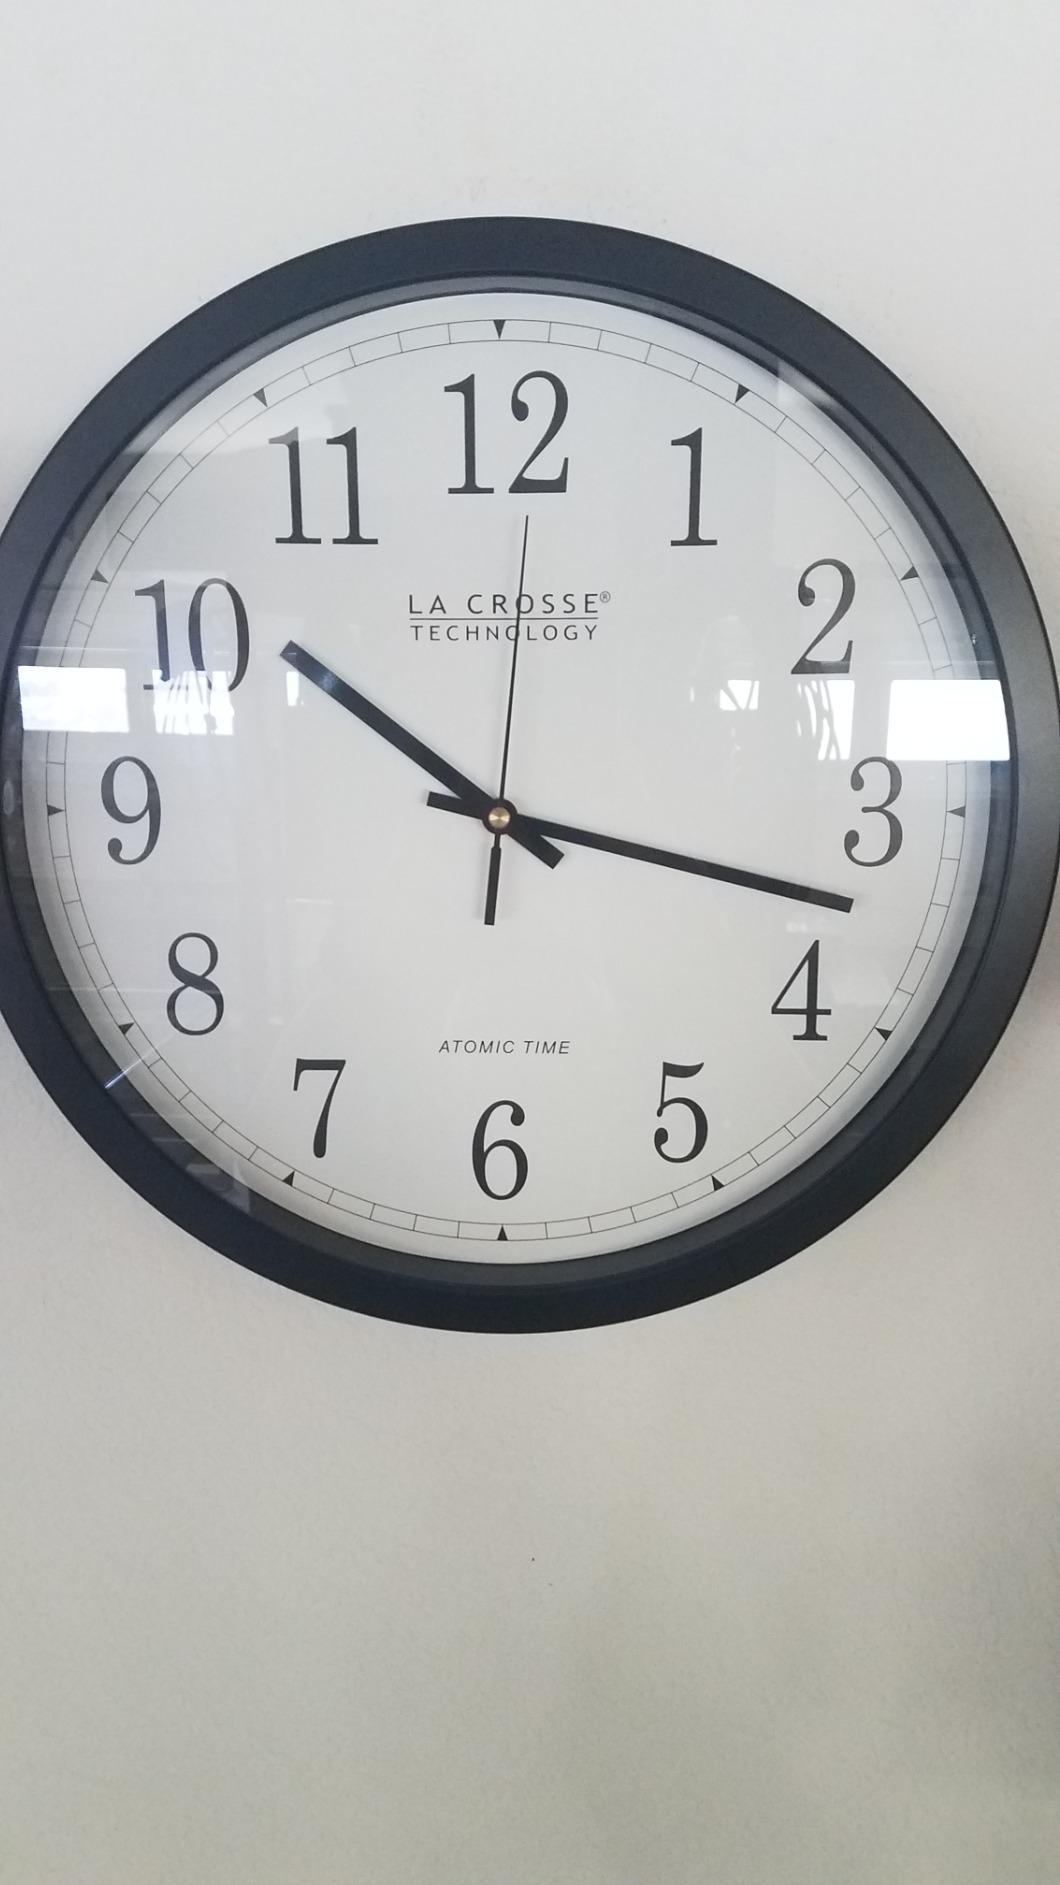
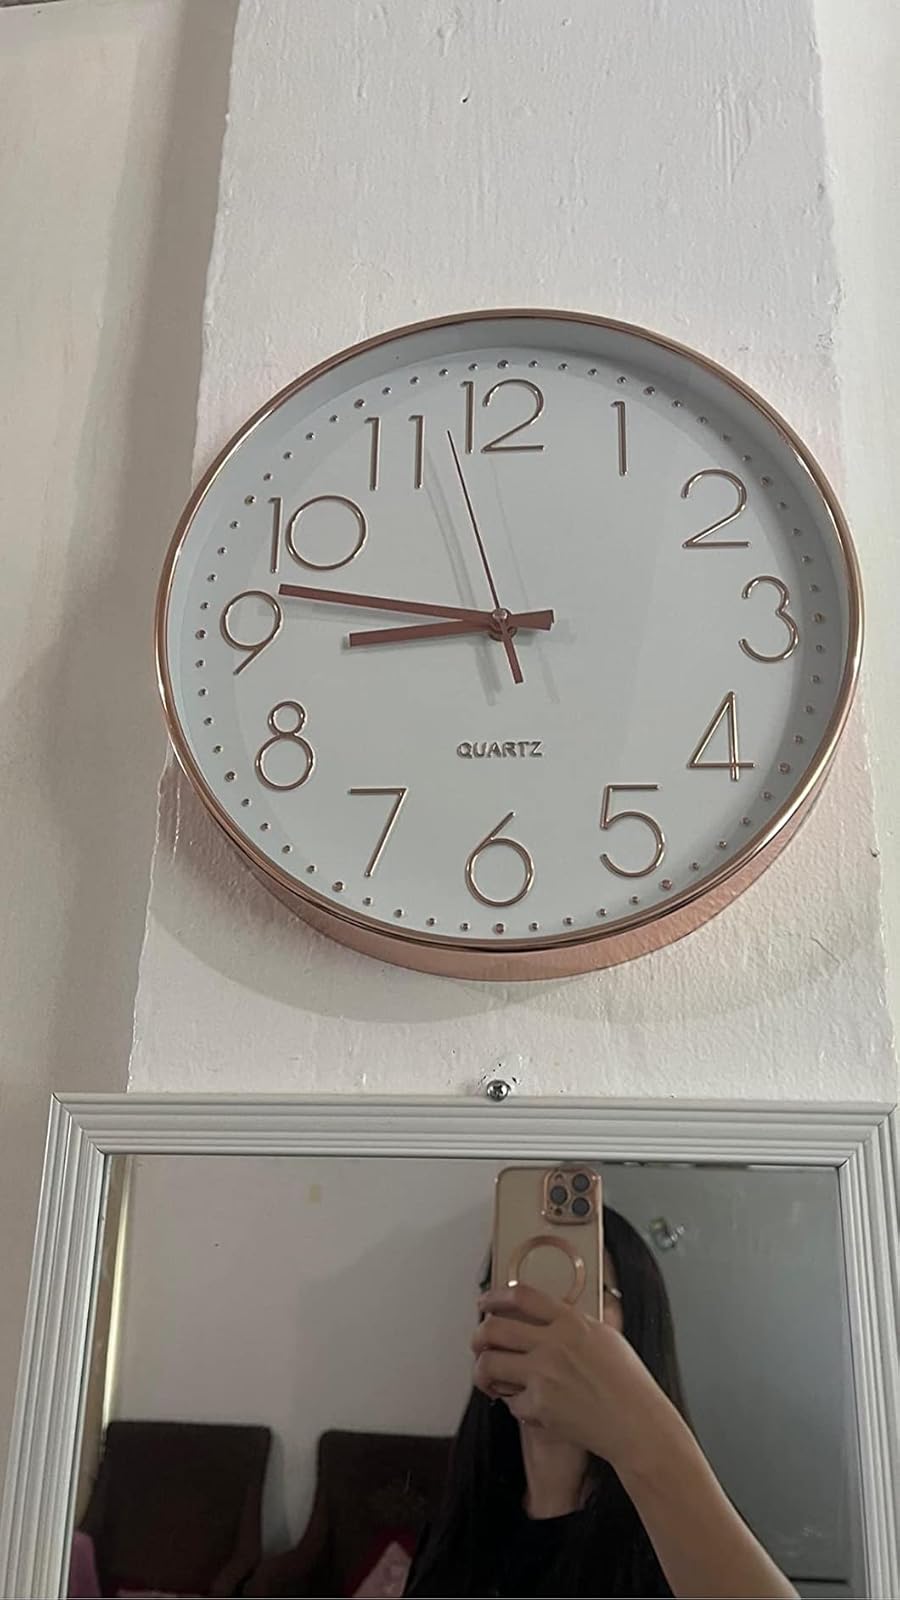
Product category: clock
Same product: no